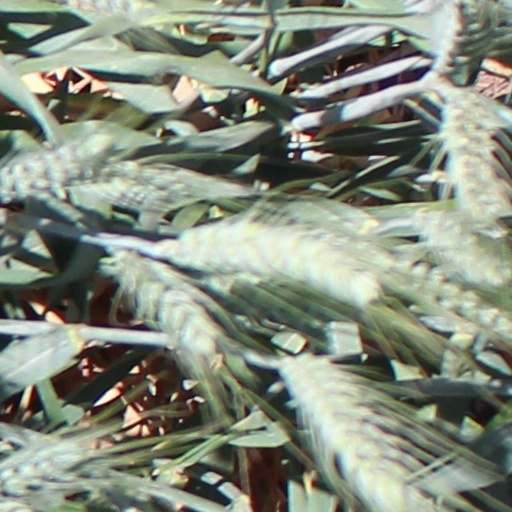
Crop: wheat